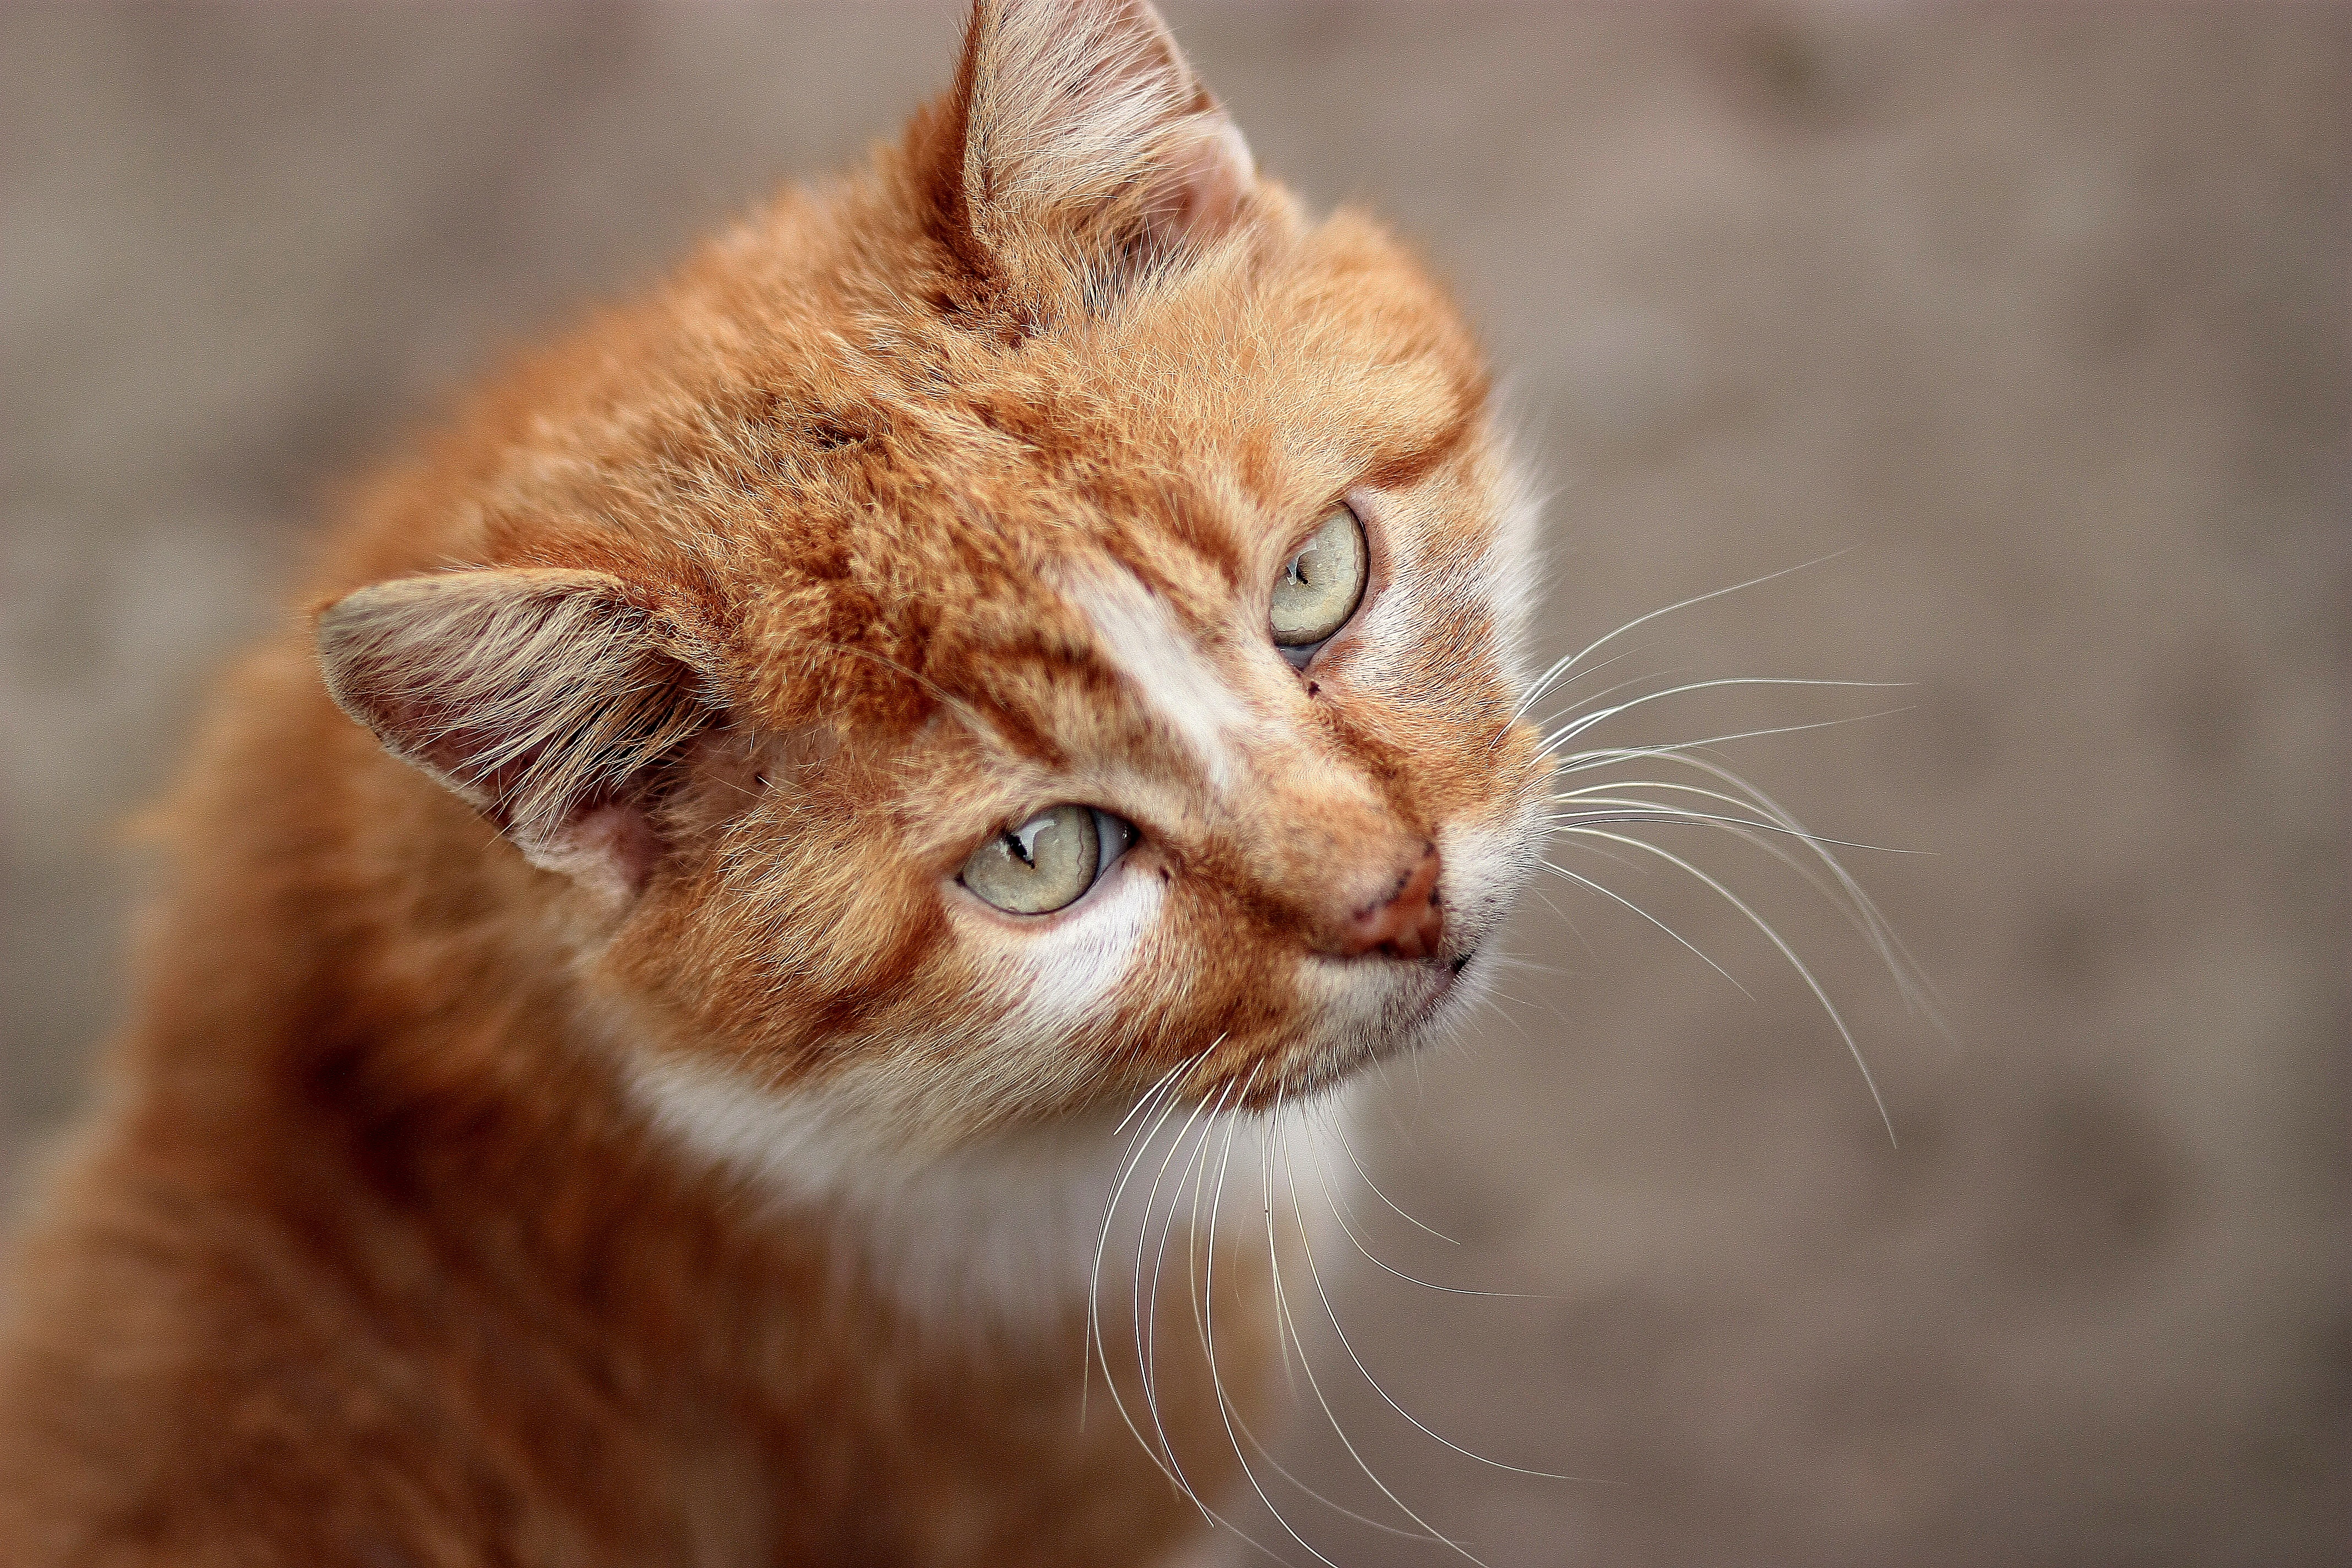
orange, portrait, cat, mammal, fauna, close up, nose, whiskers, snout, vertebrate, tabby cat, green eyes, european shorthair, wild cat, small to medium sized cats, cat like mammal, carnivoran, domestic short haired cat, rusty spotted cat